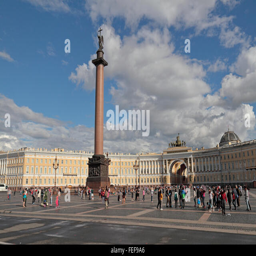
tourist attraction with the arch & building behind